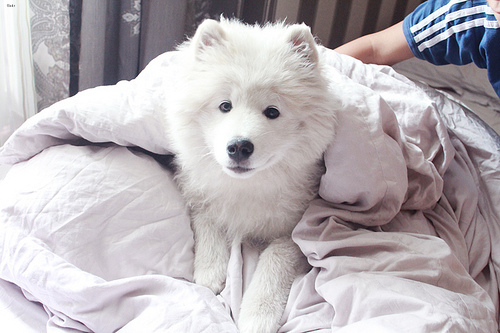
Breed: samoyed